Frank White (baseball)

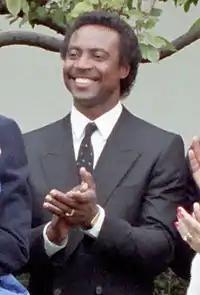
White at the White House following the Royals' victory in the 1985 World Series

A smooth fielder, White was a five-time All-Star. He won the Gold Glove Award eight times, including six consecutive seasons from 1977 to 1982. In 1977, he played 62 consecutive errorless games. In 1980, White was awarded the inaugural American League Championship Series MVP award in the 1980 ALCS against the New York Yankees, leading the Royals to their first World Series appearance.